Lagorce, Gironde

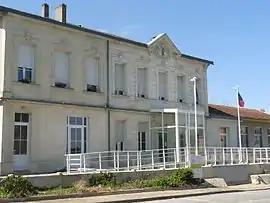
The town hall in Lagorce

Lagorce is a commune in the Gironde department in Nouvelle-Aquitaine in southwestern France.